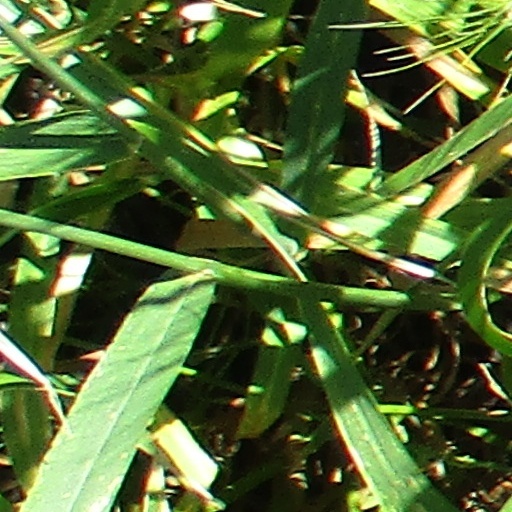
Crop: wheat